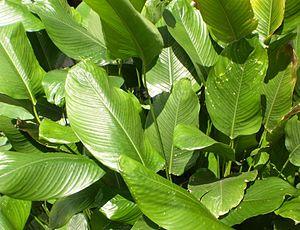
Stachyphrynium placentarium ou « la dong » est une espèce de plantes monocotylédones de la famille des Marantaceae, originaire d'Asie du Sud.